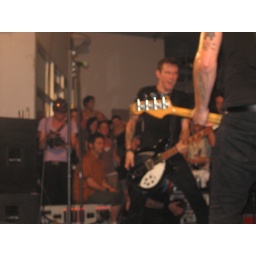
That's Fat Mike in the brown shirt